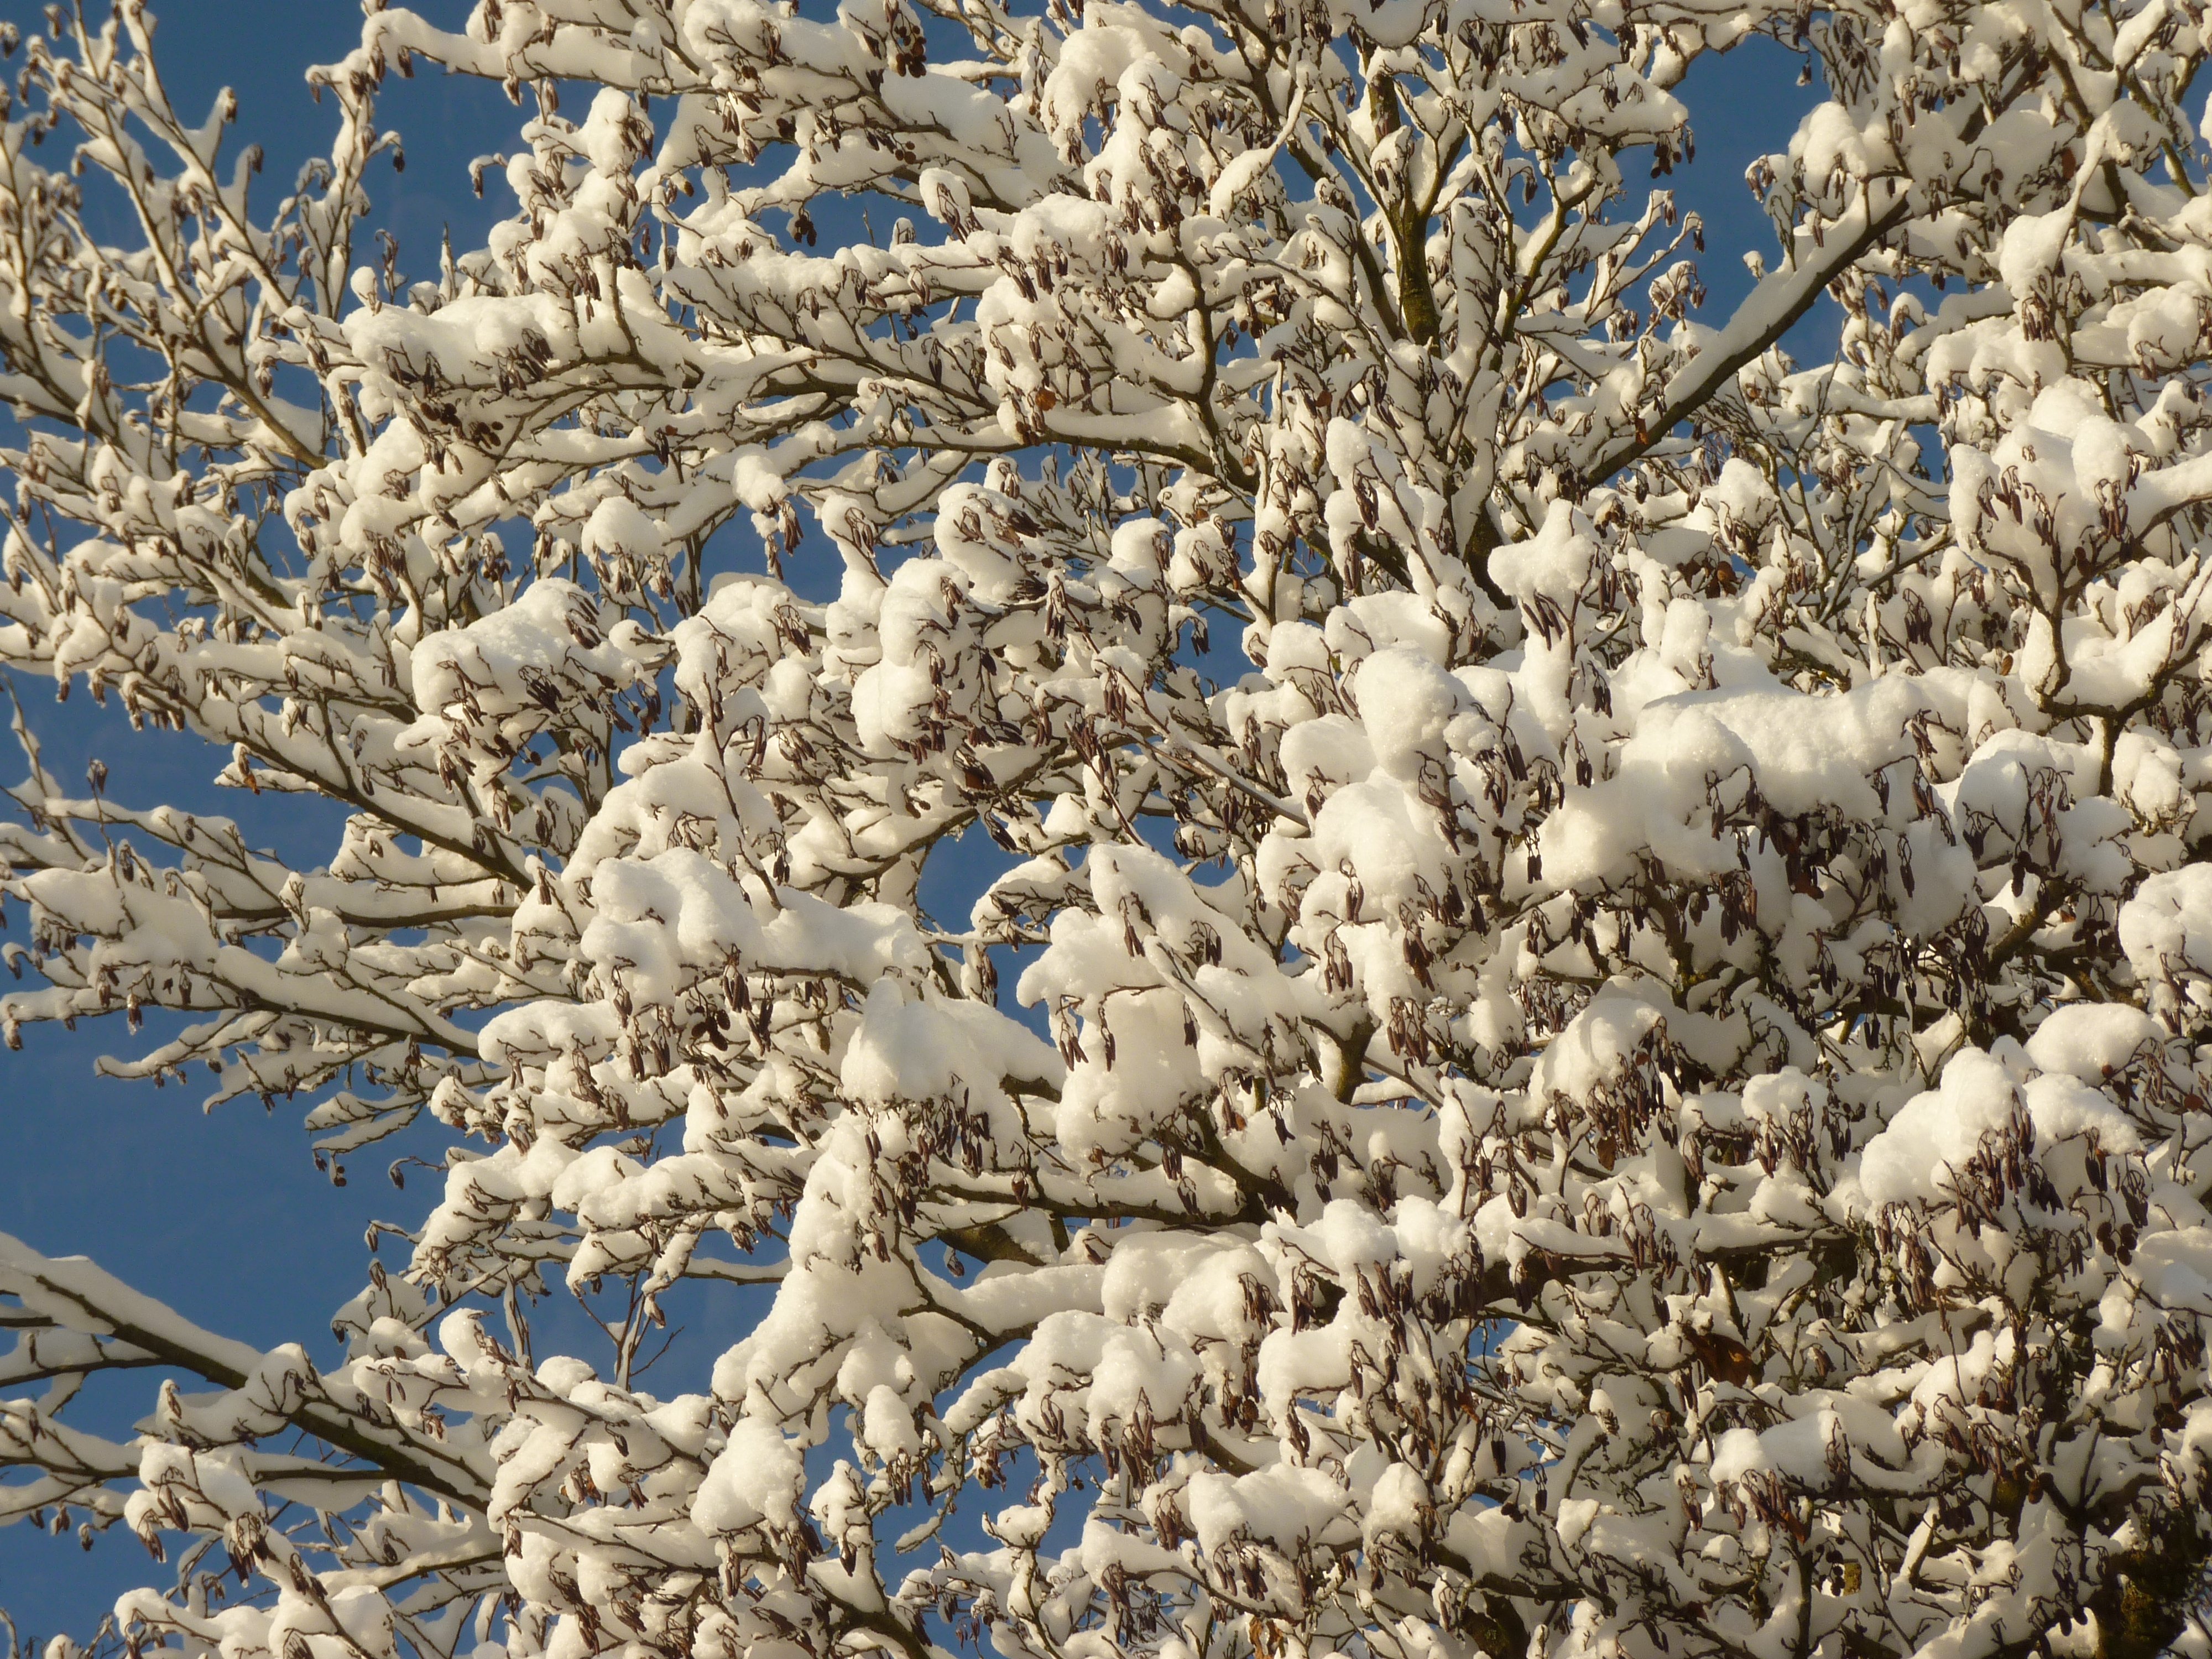
tree, branch, blossom, snow, cold, winter, plant, white, flower, frost, ice, spring, snowy, botany, flora, season, freezing